Water on Mars

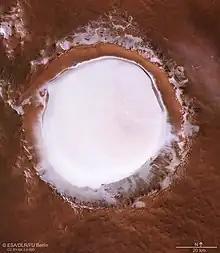
Mars contains water, though mostly as subsurface permafrost. Surface water is readily visible at some places, such as the ice-filled Korolev Crater, near the north polar ice cap.

Although very small amounts of liquid water may occur transiently on the surface of Mars, limited to traces of dissolved moisture from the atmosphere and thin films, large quantities of ice are present on and under the surface. Small amounts of water vapor are present in the atmosphere, and liquid water may be present under the surface. In addition, a large quantity of liquid water was likely present on the surface in the distant past. Currently, ice is mostly present in polar permafrost.